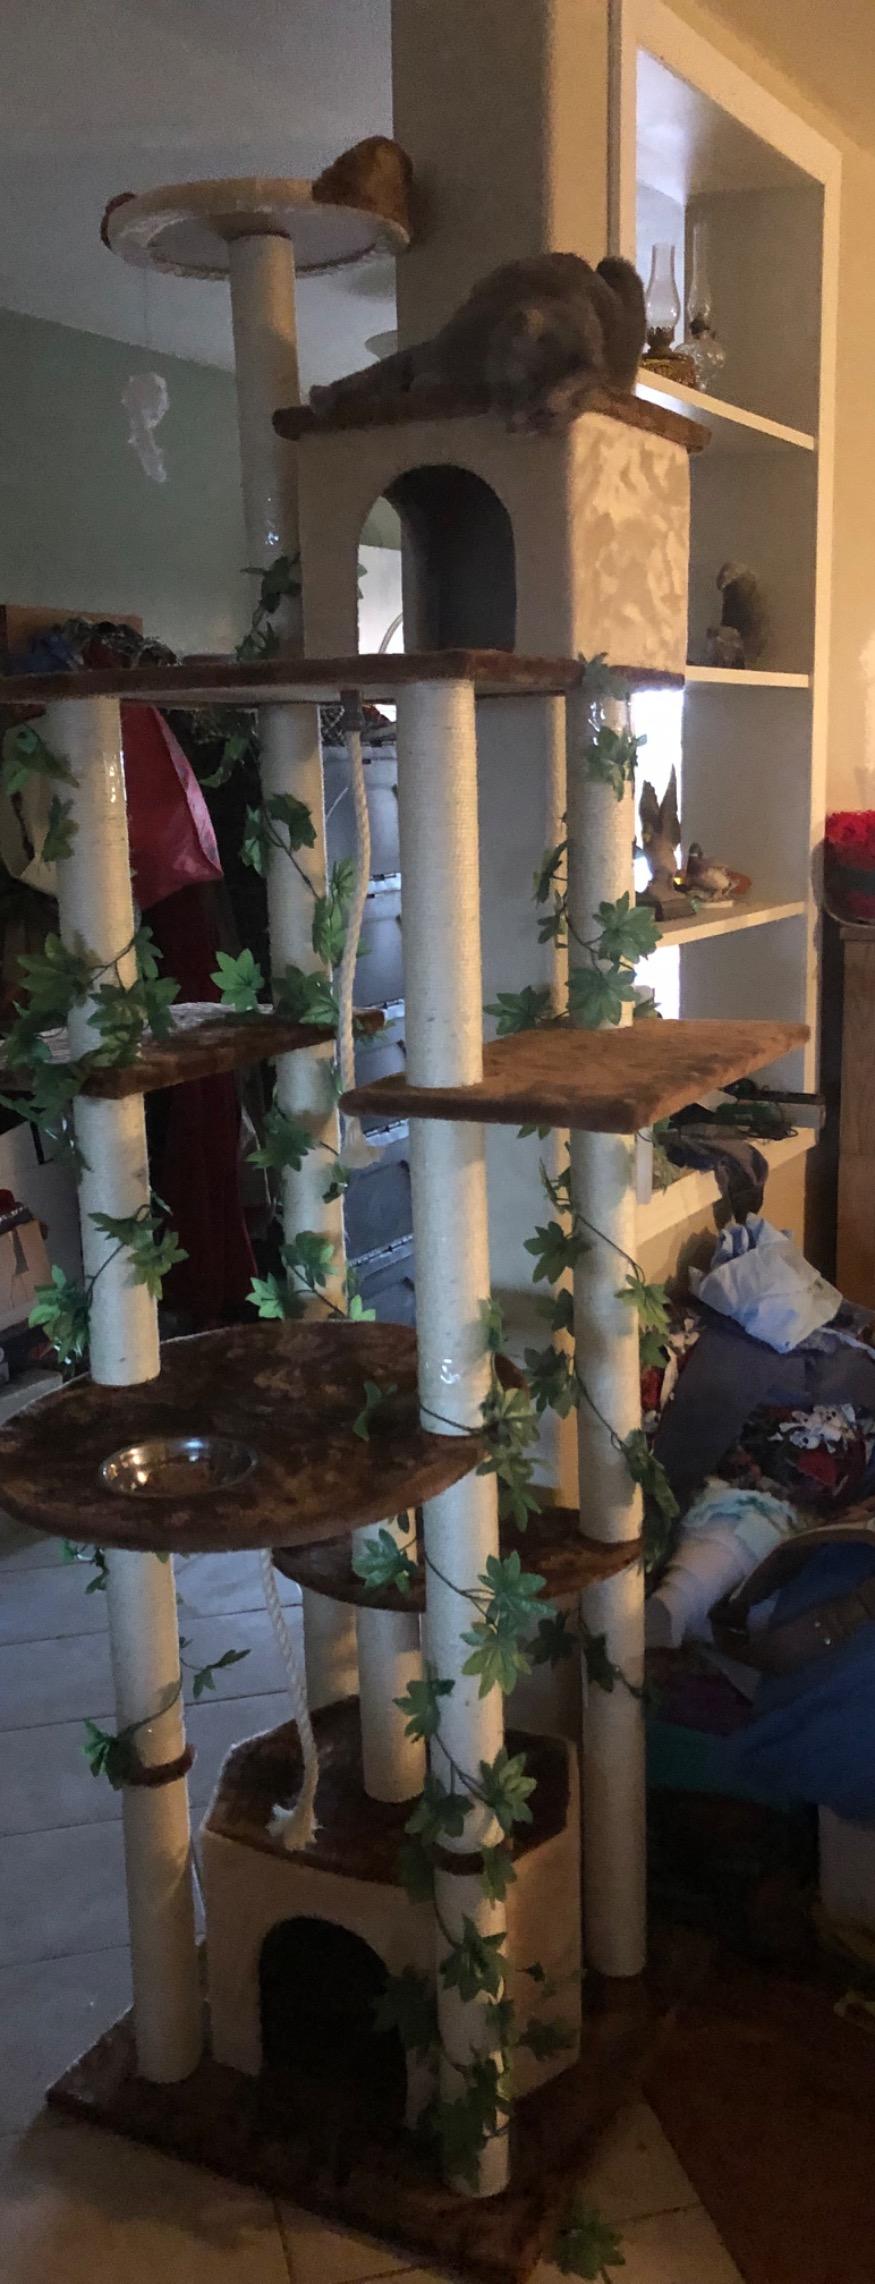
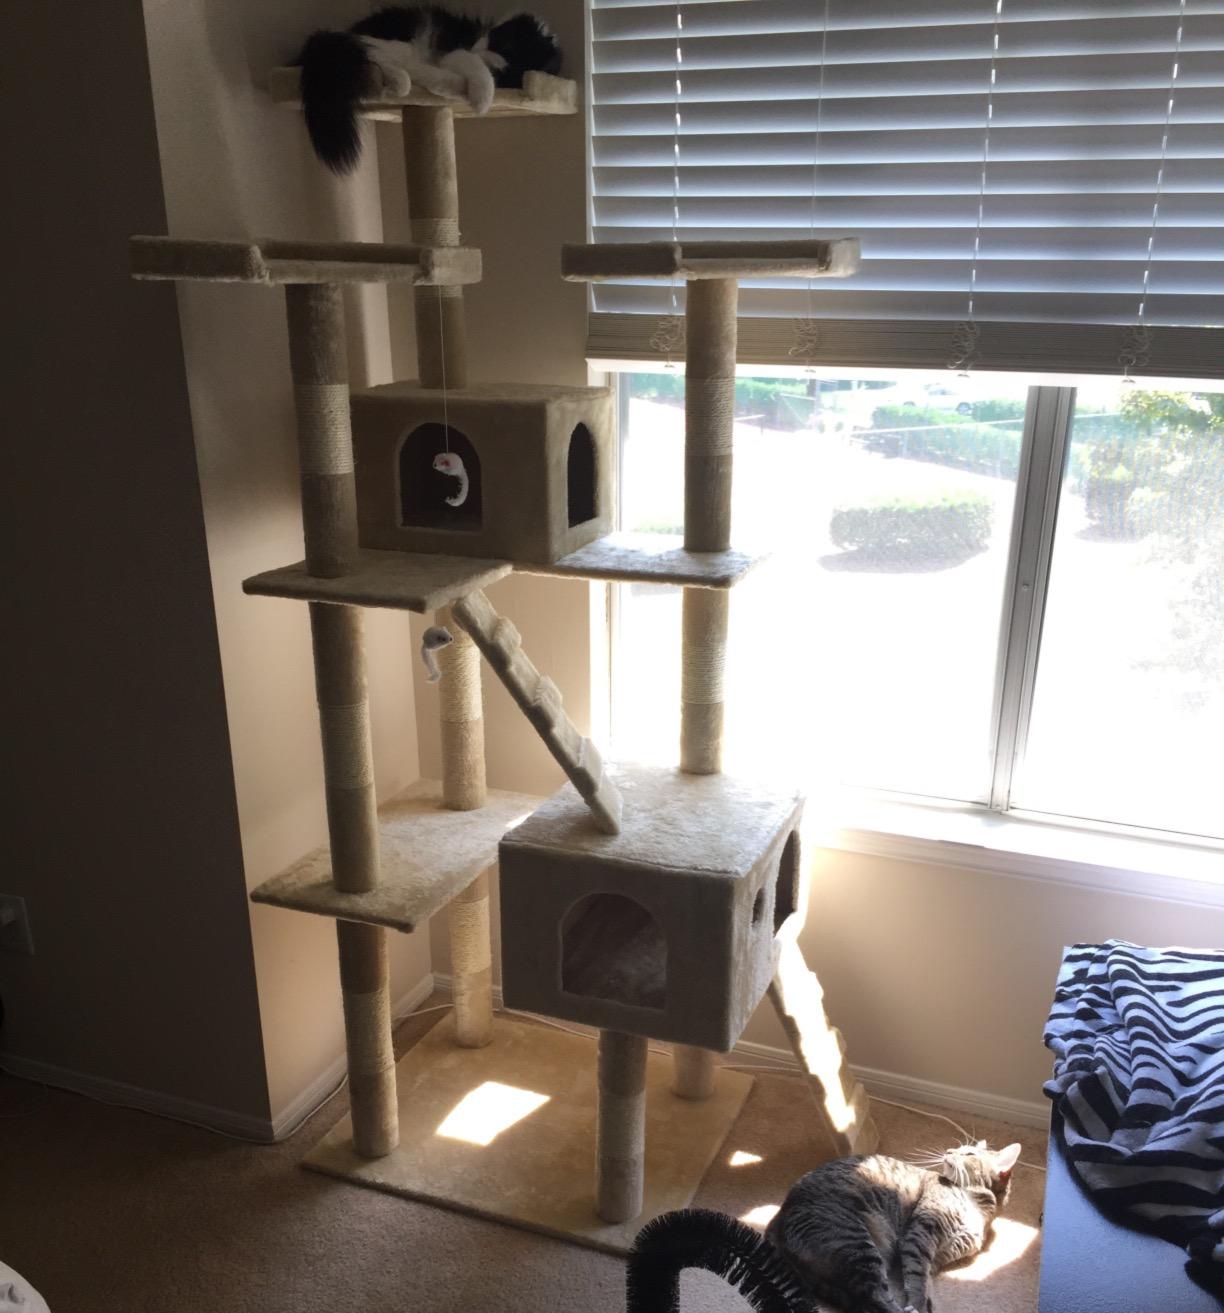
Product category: items_cat tree
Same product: no